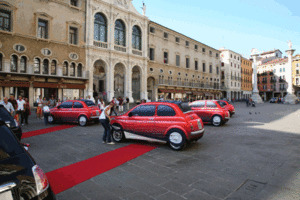
Fiat 500 (2007)
Gammel Fiat 500, som forvandles til ny
Fiat 500 er en personbilsmodel i mikrobilsklassen fra Fiat, som blev introduceret i 2007. En delvis åben udgave, kaldet 500 C, blev lanceret i Danmark i foråret 2010.